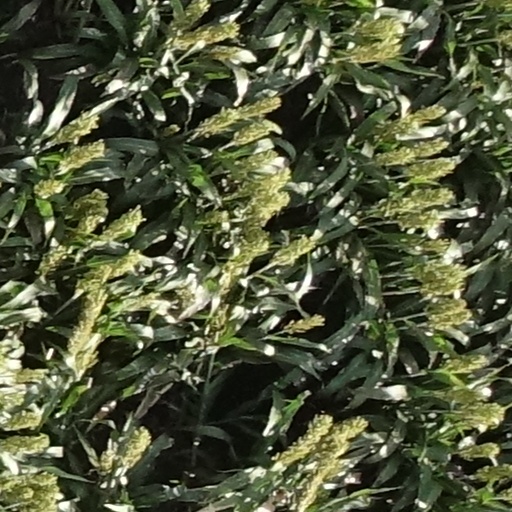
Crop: sorghum